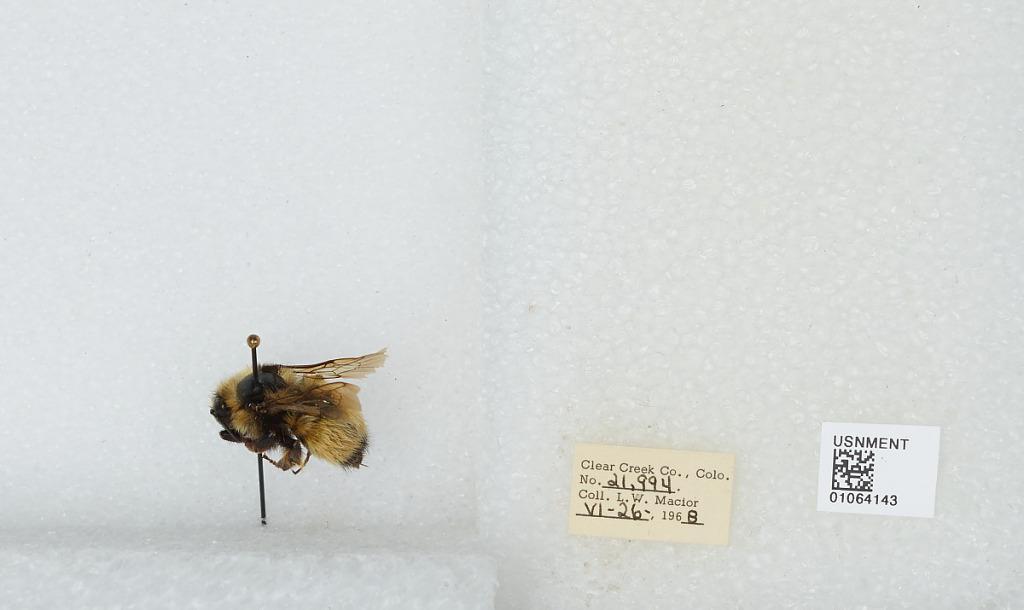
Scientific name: Bombus (Pyrobombus) bifarius Cresson
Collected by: L. Macior
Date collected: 1968-6-26
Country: United States
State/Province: Colorado
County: Clear Creek
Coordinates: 39.6958, -105.725